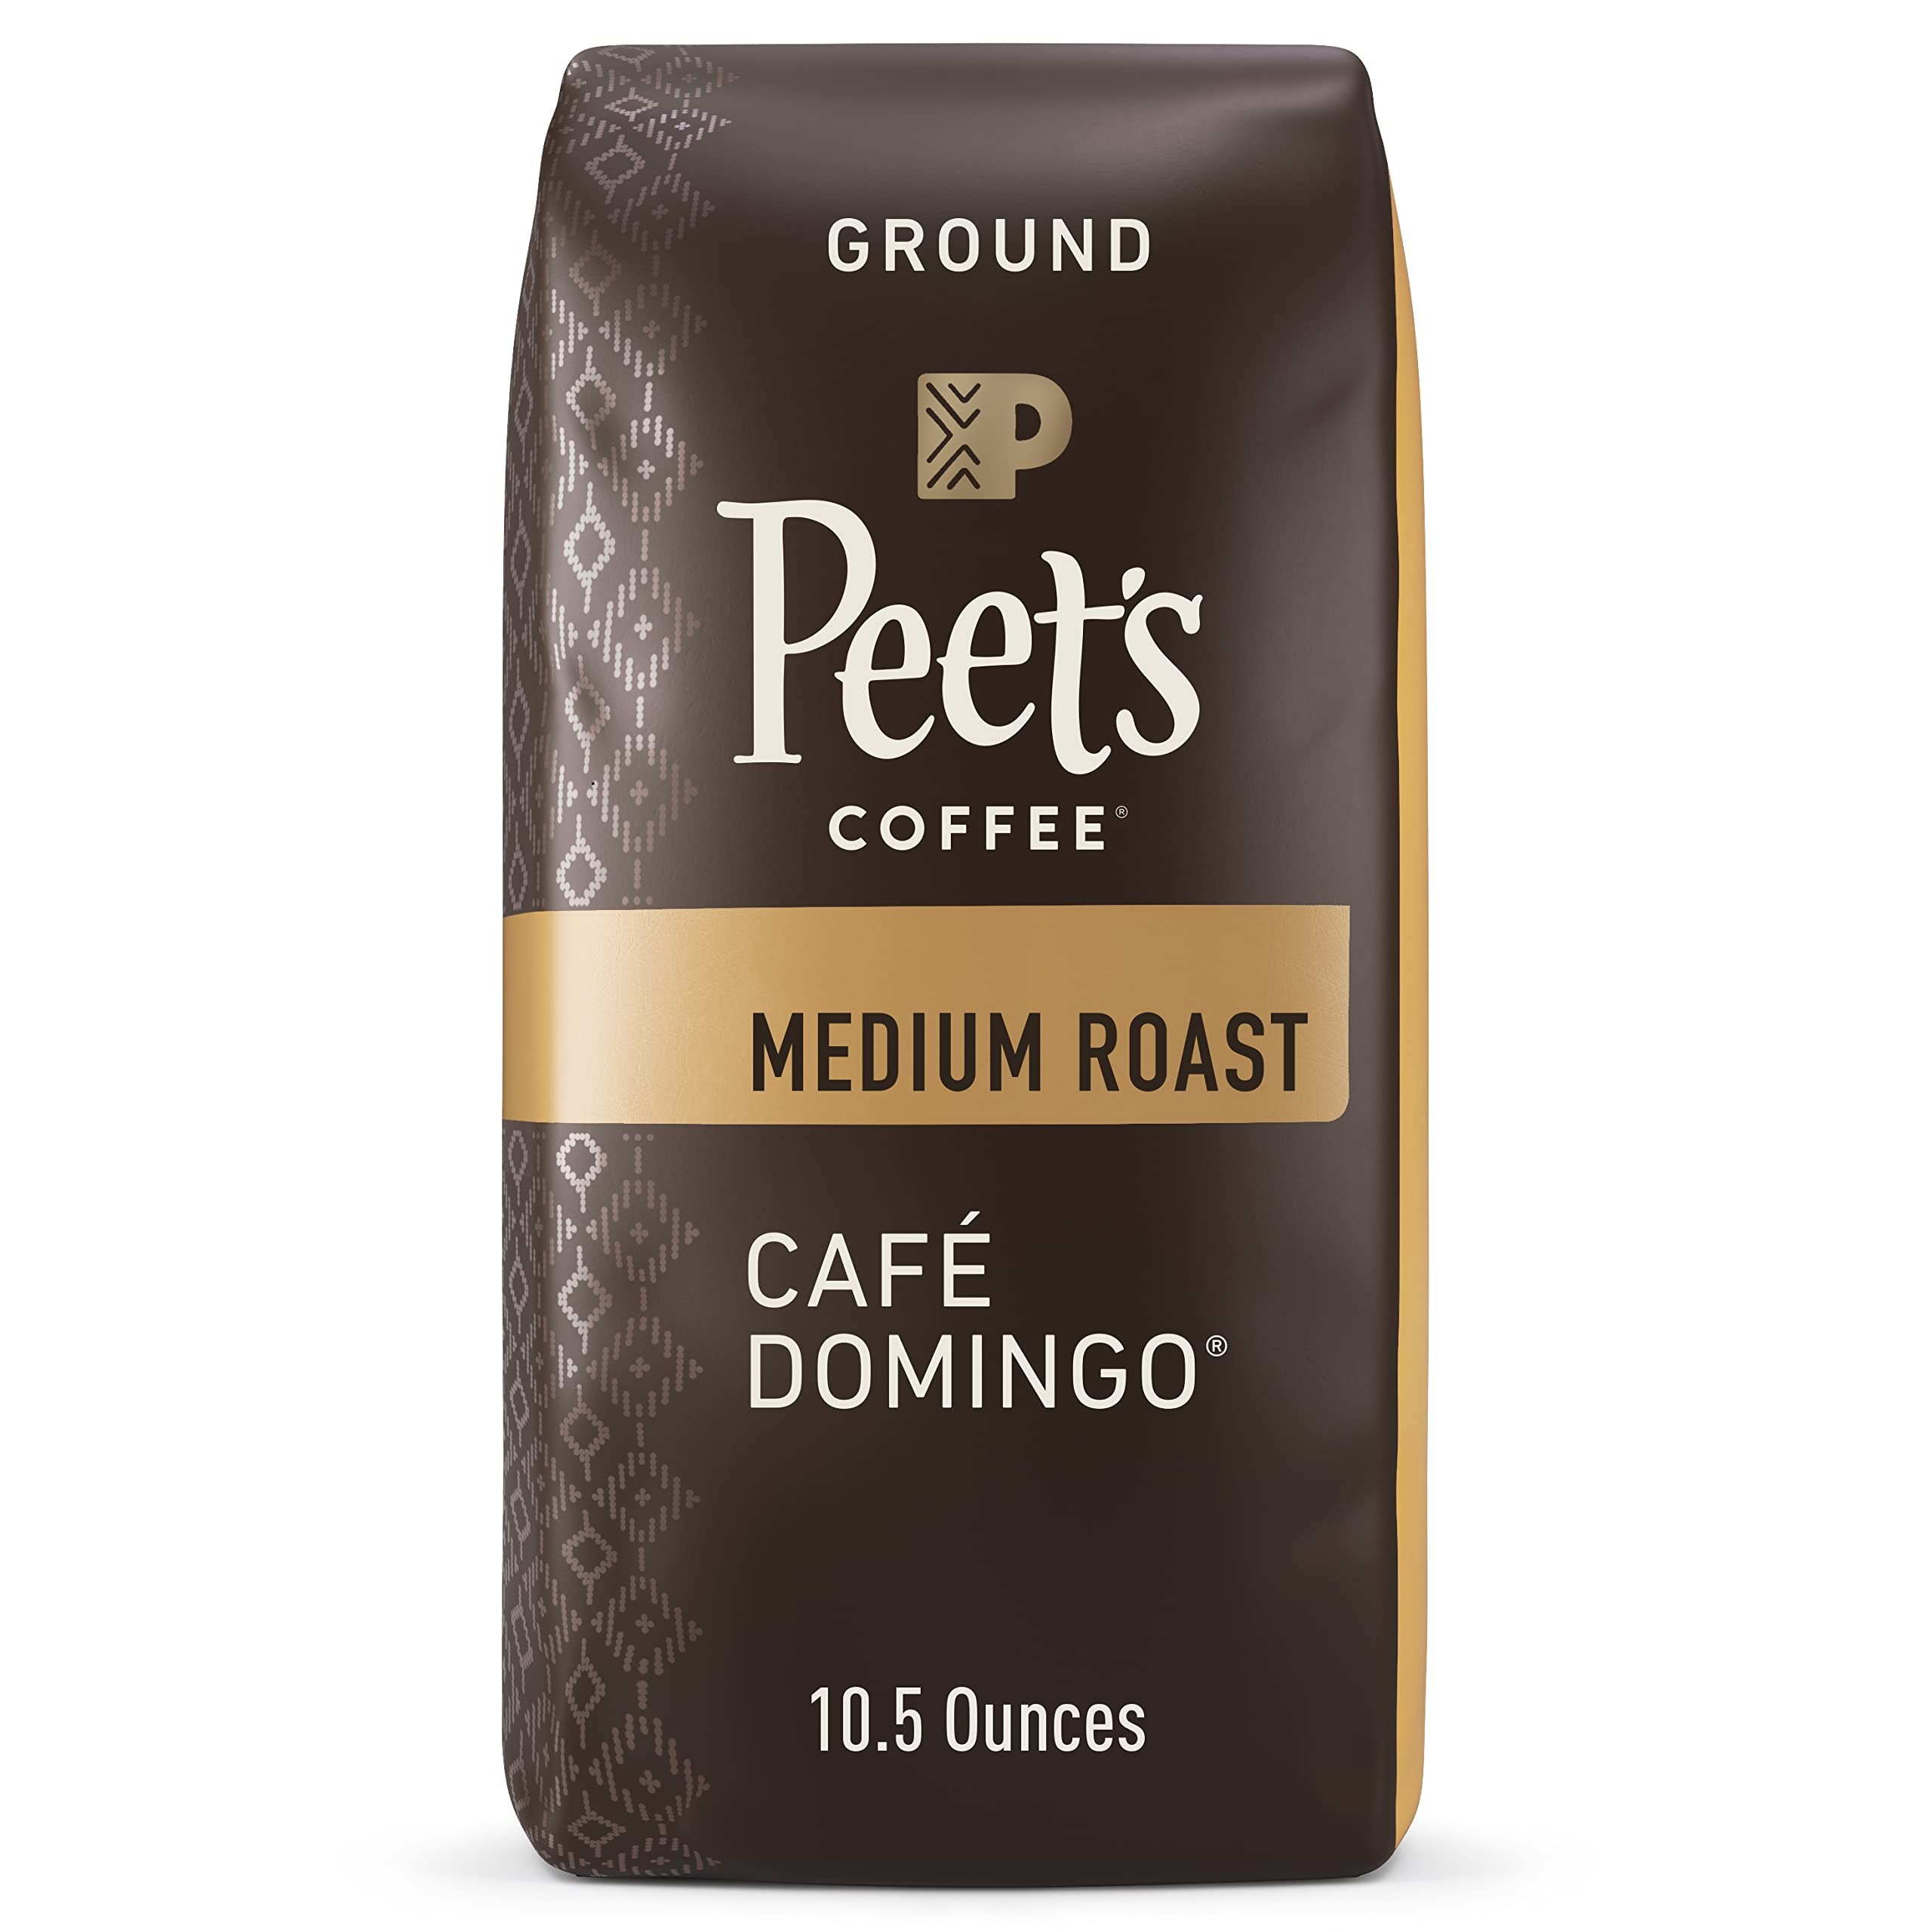
Item Name: Peet's Coffee, Medium Roast Ground Coffee - Cafe Domingo 10.5 Ounce Bag
Bullet Point 1: No hydrogenated fats or high fructose corn syrup allowed
Bullet Point 2: Organic, local, global and fair trade options available
Value: 10.5
Unit: Ounce

Price: 12.69